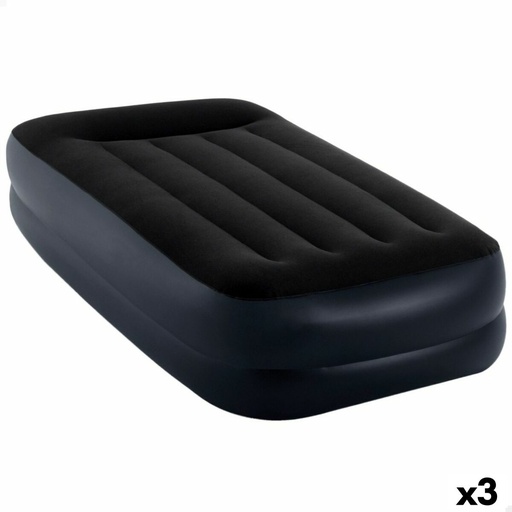
Intex Luftmatratze 99 x 42 x 191 cm – 3 Stück Blau
Brand: Intex
Bleiben Sie in Form und entdecken Sie die neuesten Innovationen der Branche, um mit den besten Voraussetzungen Sport zu betreiben! Kaufen Sie Luftmatratze Intex 99 x 42 x 191 cm (3 Stück) zum besten Preis und genießen Sie ein gesundes Leben! Spannung: 220-240 V Art: Luftmatratze Steckertyp: EU-Stecker Wichtige informationen: Elektroprodukt für UK nicht geeignet Farbe: Blau Material: 9 % ABS 84 % PVC 4 % Kupfer 1 % Viskose Merkmale: Faltbar/kompakt Stück: 3 Stück Max. unterstütztes Gewicht: 136 kg Steckbares Produkt: Ja Maße ca.: 99 x 42 x 191 cm Wichtige informationen: Elektroprodukt für UK nicht geeignet. Ab 54,00 / u General Product Safety Regulations information: INTEX TRADING B.V. ETTENSEWEG 46, 4706 PB ROOSENDAAL 03440 - Ibi +34965551158 compliance-iberia@intexcorp.es https://www.intex.eu/
Category: Sporting Goods > Outdoor Recreation > Camping & Hiking > Camp Furniture > Air Mattress & Sleeping Pad Accessories > Air Mattress & Sleeping Pad Repair Kits